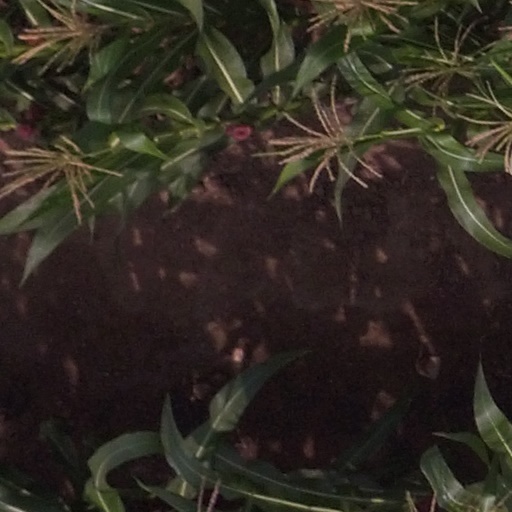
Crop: maize; corn